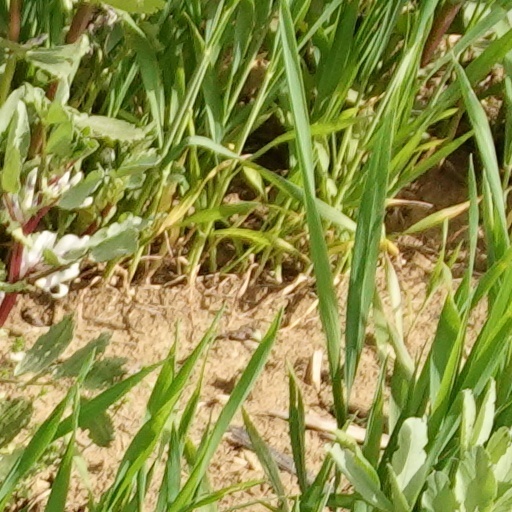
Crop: wheat